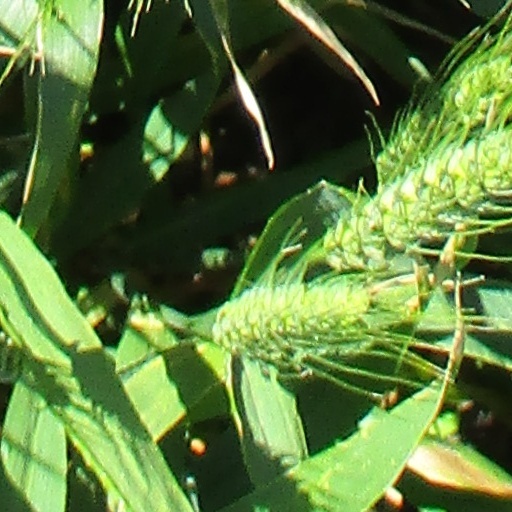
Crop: wheat